Buy Me a Gun

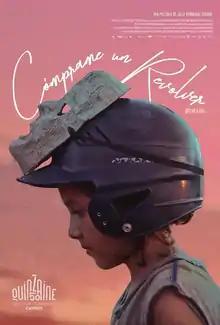
Film poster

Buy Me a Gun is a 2018 Mexican drama film directed by Julio Hernández Cordón. It was selected to screen in the Directors' Fortnight section at the 2018 Cannes Film Festival.